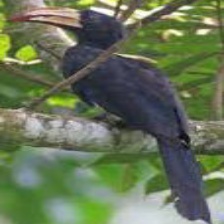
Species: AFRICAN PIED HORNBILL
Scientific name: TOCKUS FASCIATUS
ImageNet parent category: hornbill